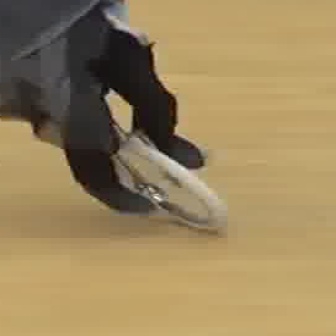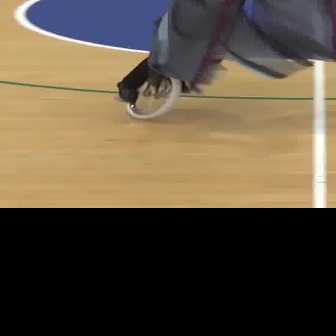
  Please identify the target specified by the bounding box [41,46,226,230] in the first image and locate it in the second image. Return the coordinates in [x_min,y_min,x_max,y_max] format.
Answer: [120,36,204,120]